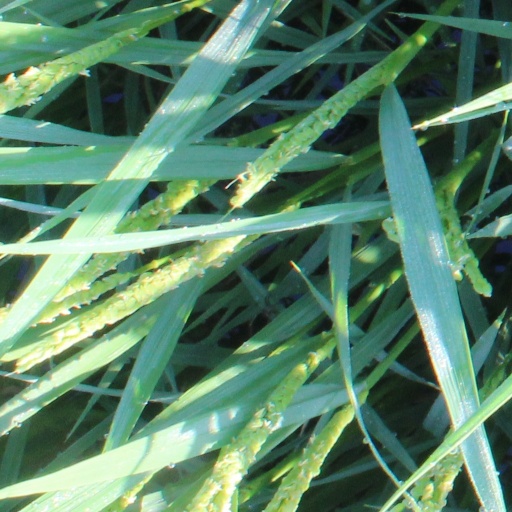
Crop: rice